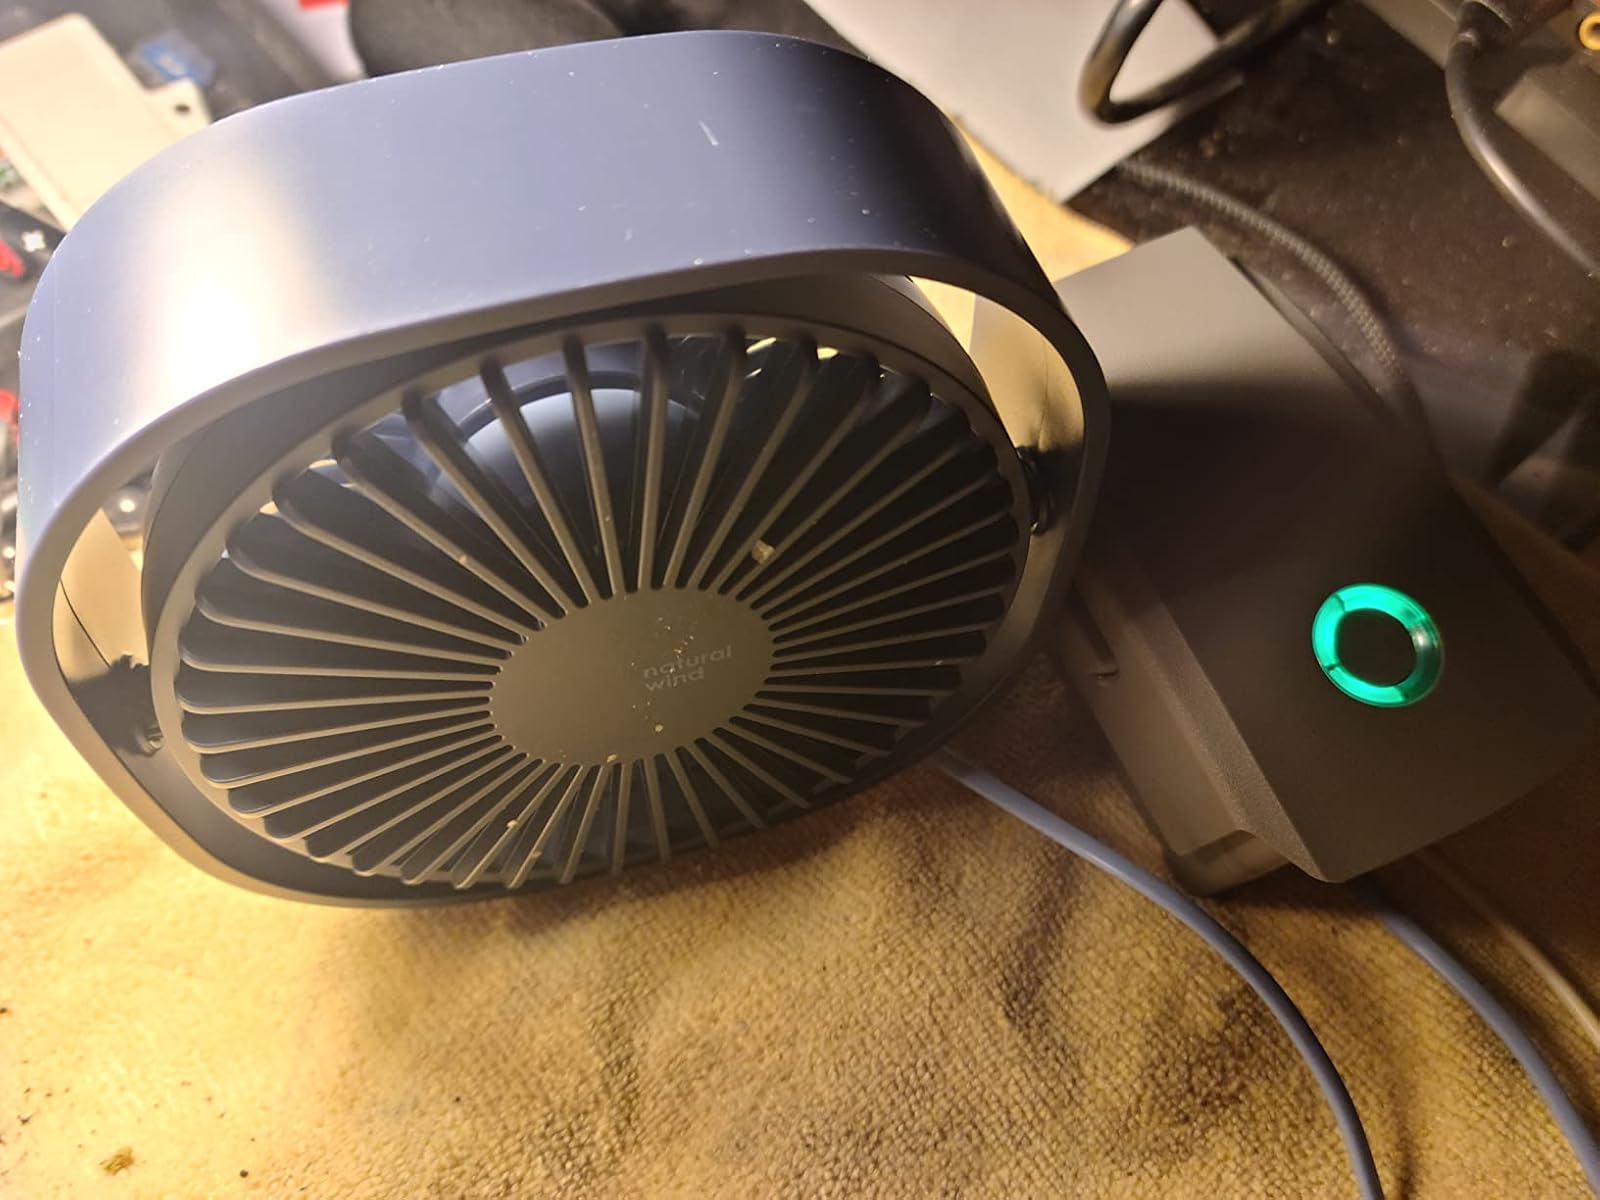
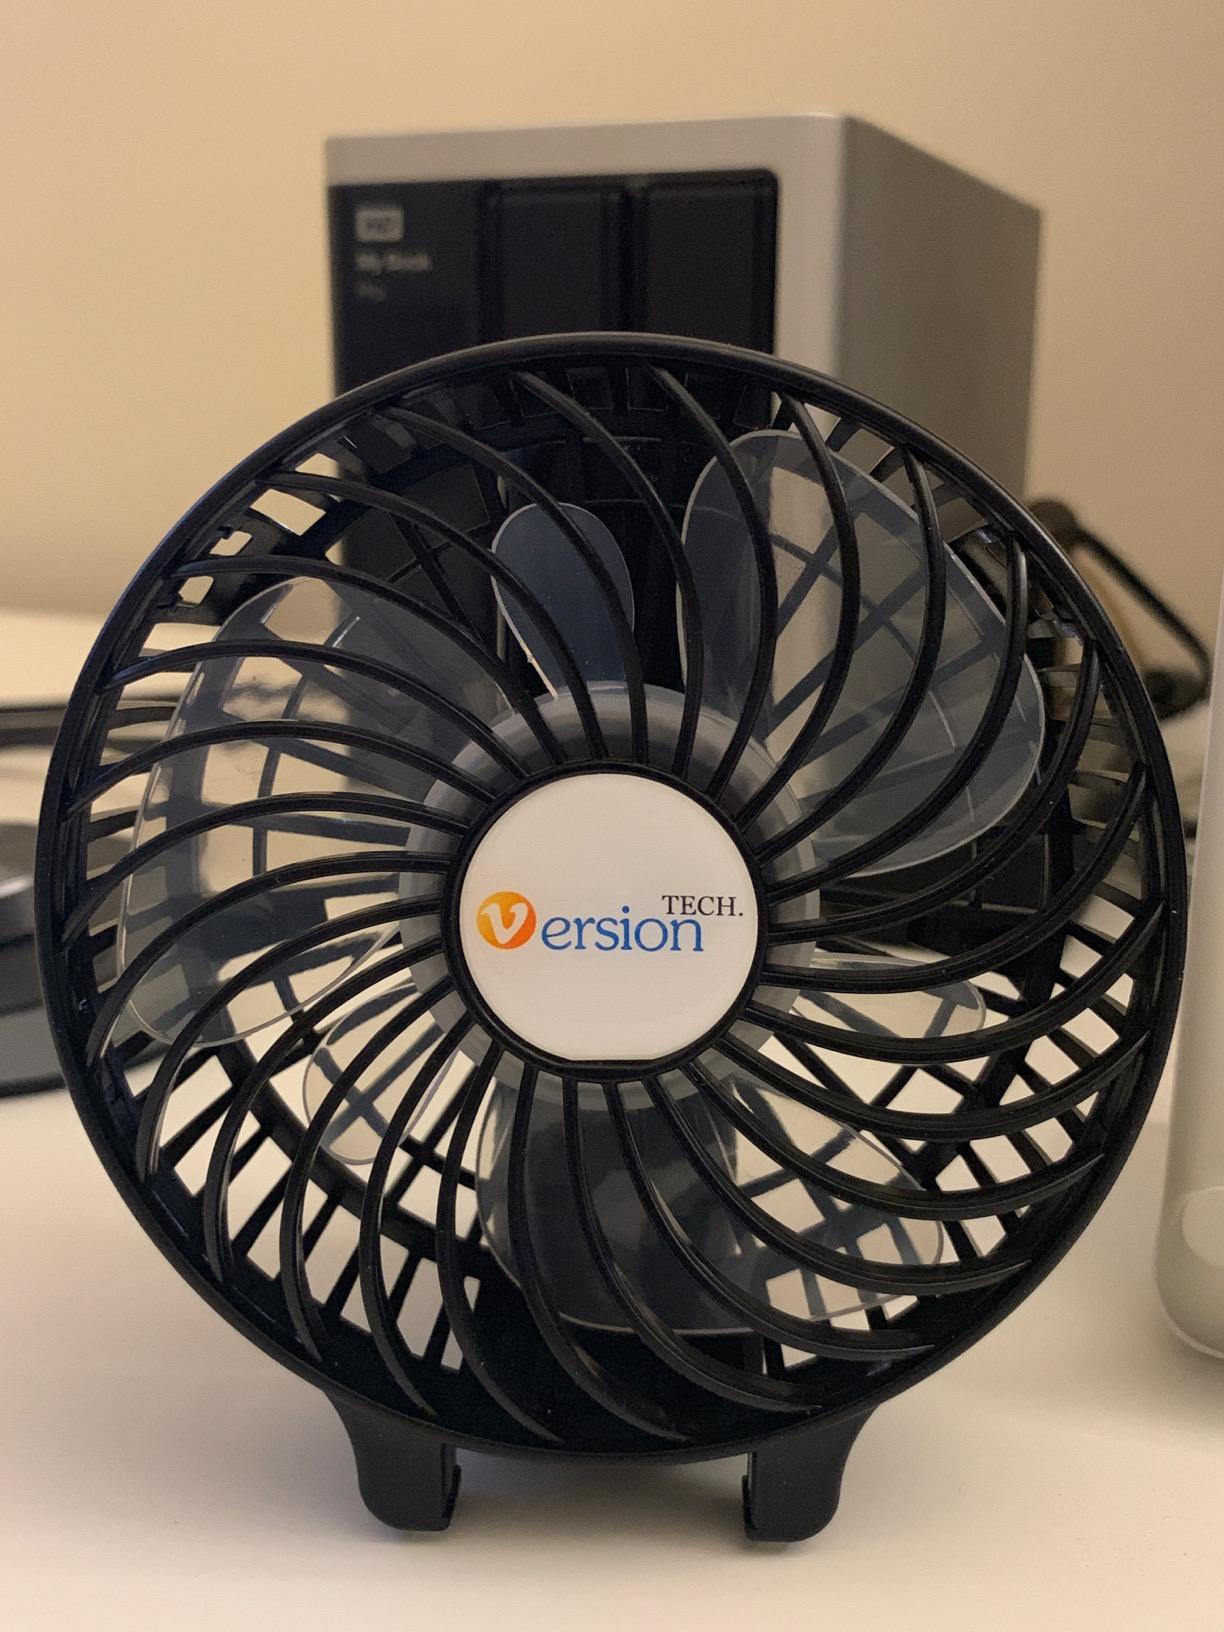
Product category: fan
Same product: no